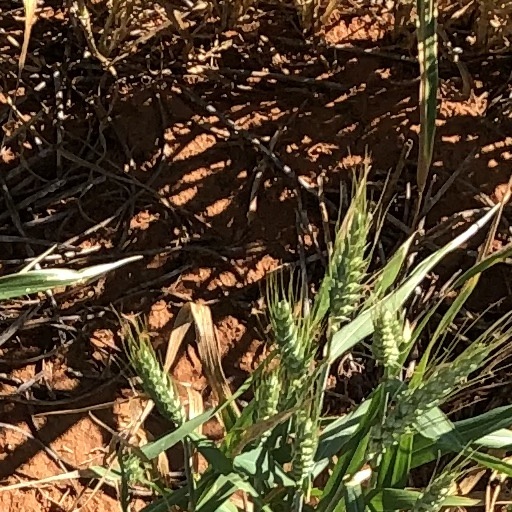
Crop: wheat